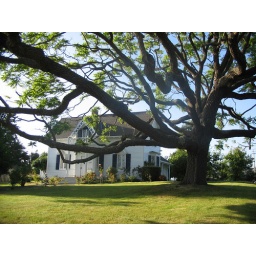
beautiful tree and house in arcata